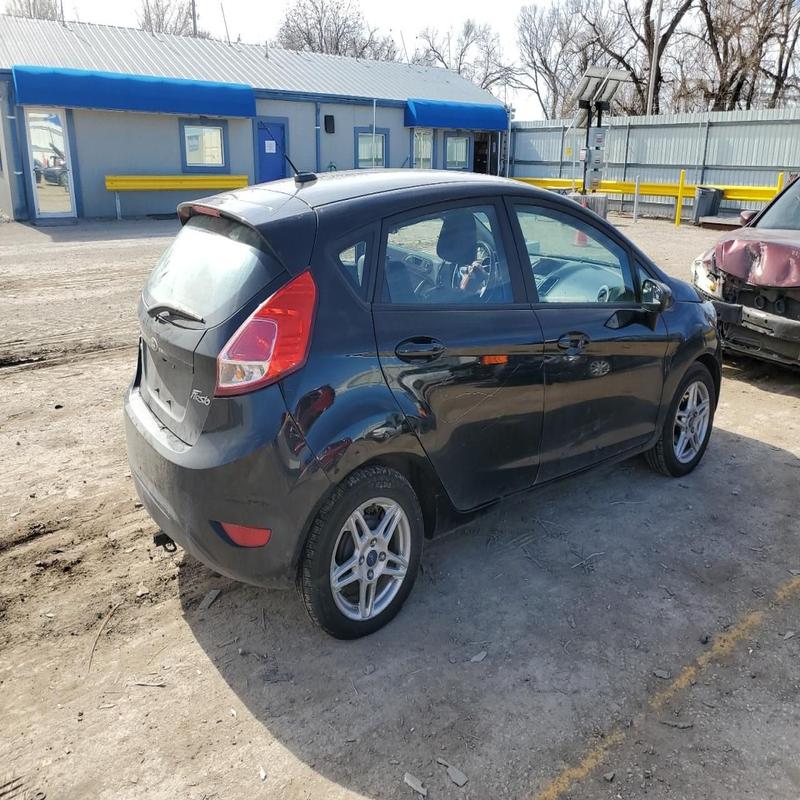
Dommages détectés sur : porte arrière droite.
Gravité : mineur